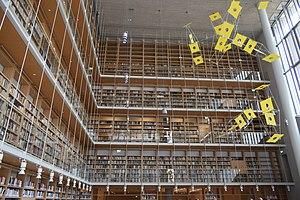
Vue de la Fondation Stavros Niarchos à Athènes.
Le Centre culturel de la fondation Stávros-Niárchos est une institution culturelle qui se trouve à Kallithéa, dans la banlieue d'Athènes. Il abrite de nouvelles installations pour la Bibliothèque nationale de Grèce et l'Opéra national de Grèce. Le complexe, qui comprend également un parc de 170 000 m², a été conçu par Renzo Piano, financé par la Fondation Stávros-Niárchos, achevé en 2016 et remis à l'État grec en 2017.